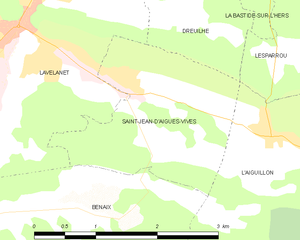
Carte des communes françaises: Saint-Jean-d'Aigues-Vives